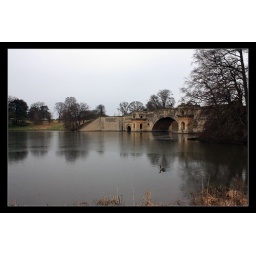
The main bridge across the lake in the grounds of Blenheim Palace.